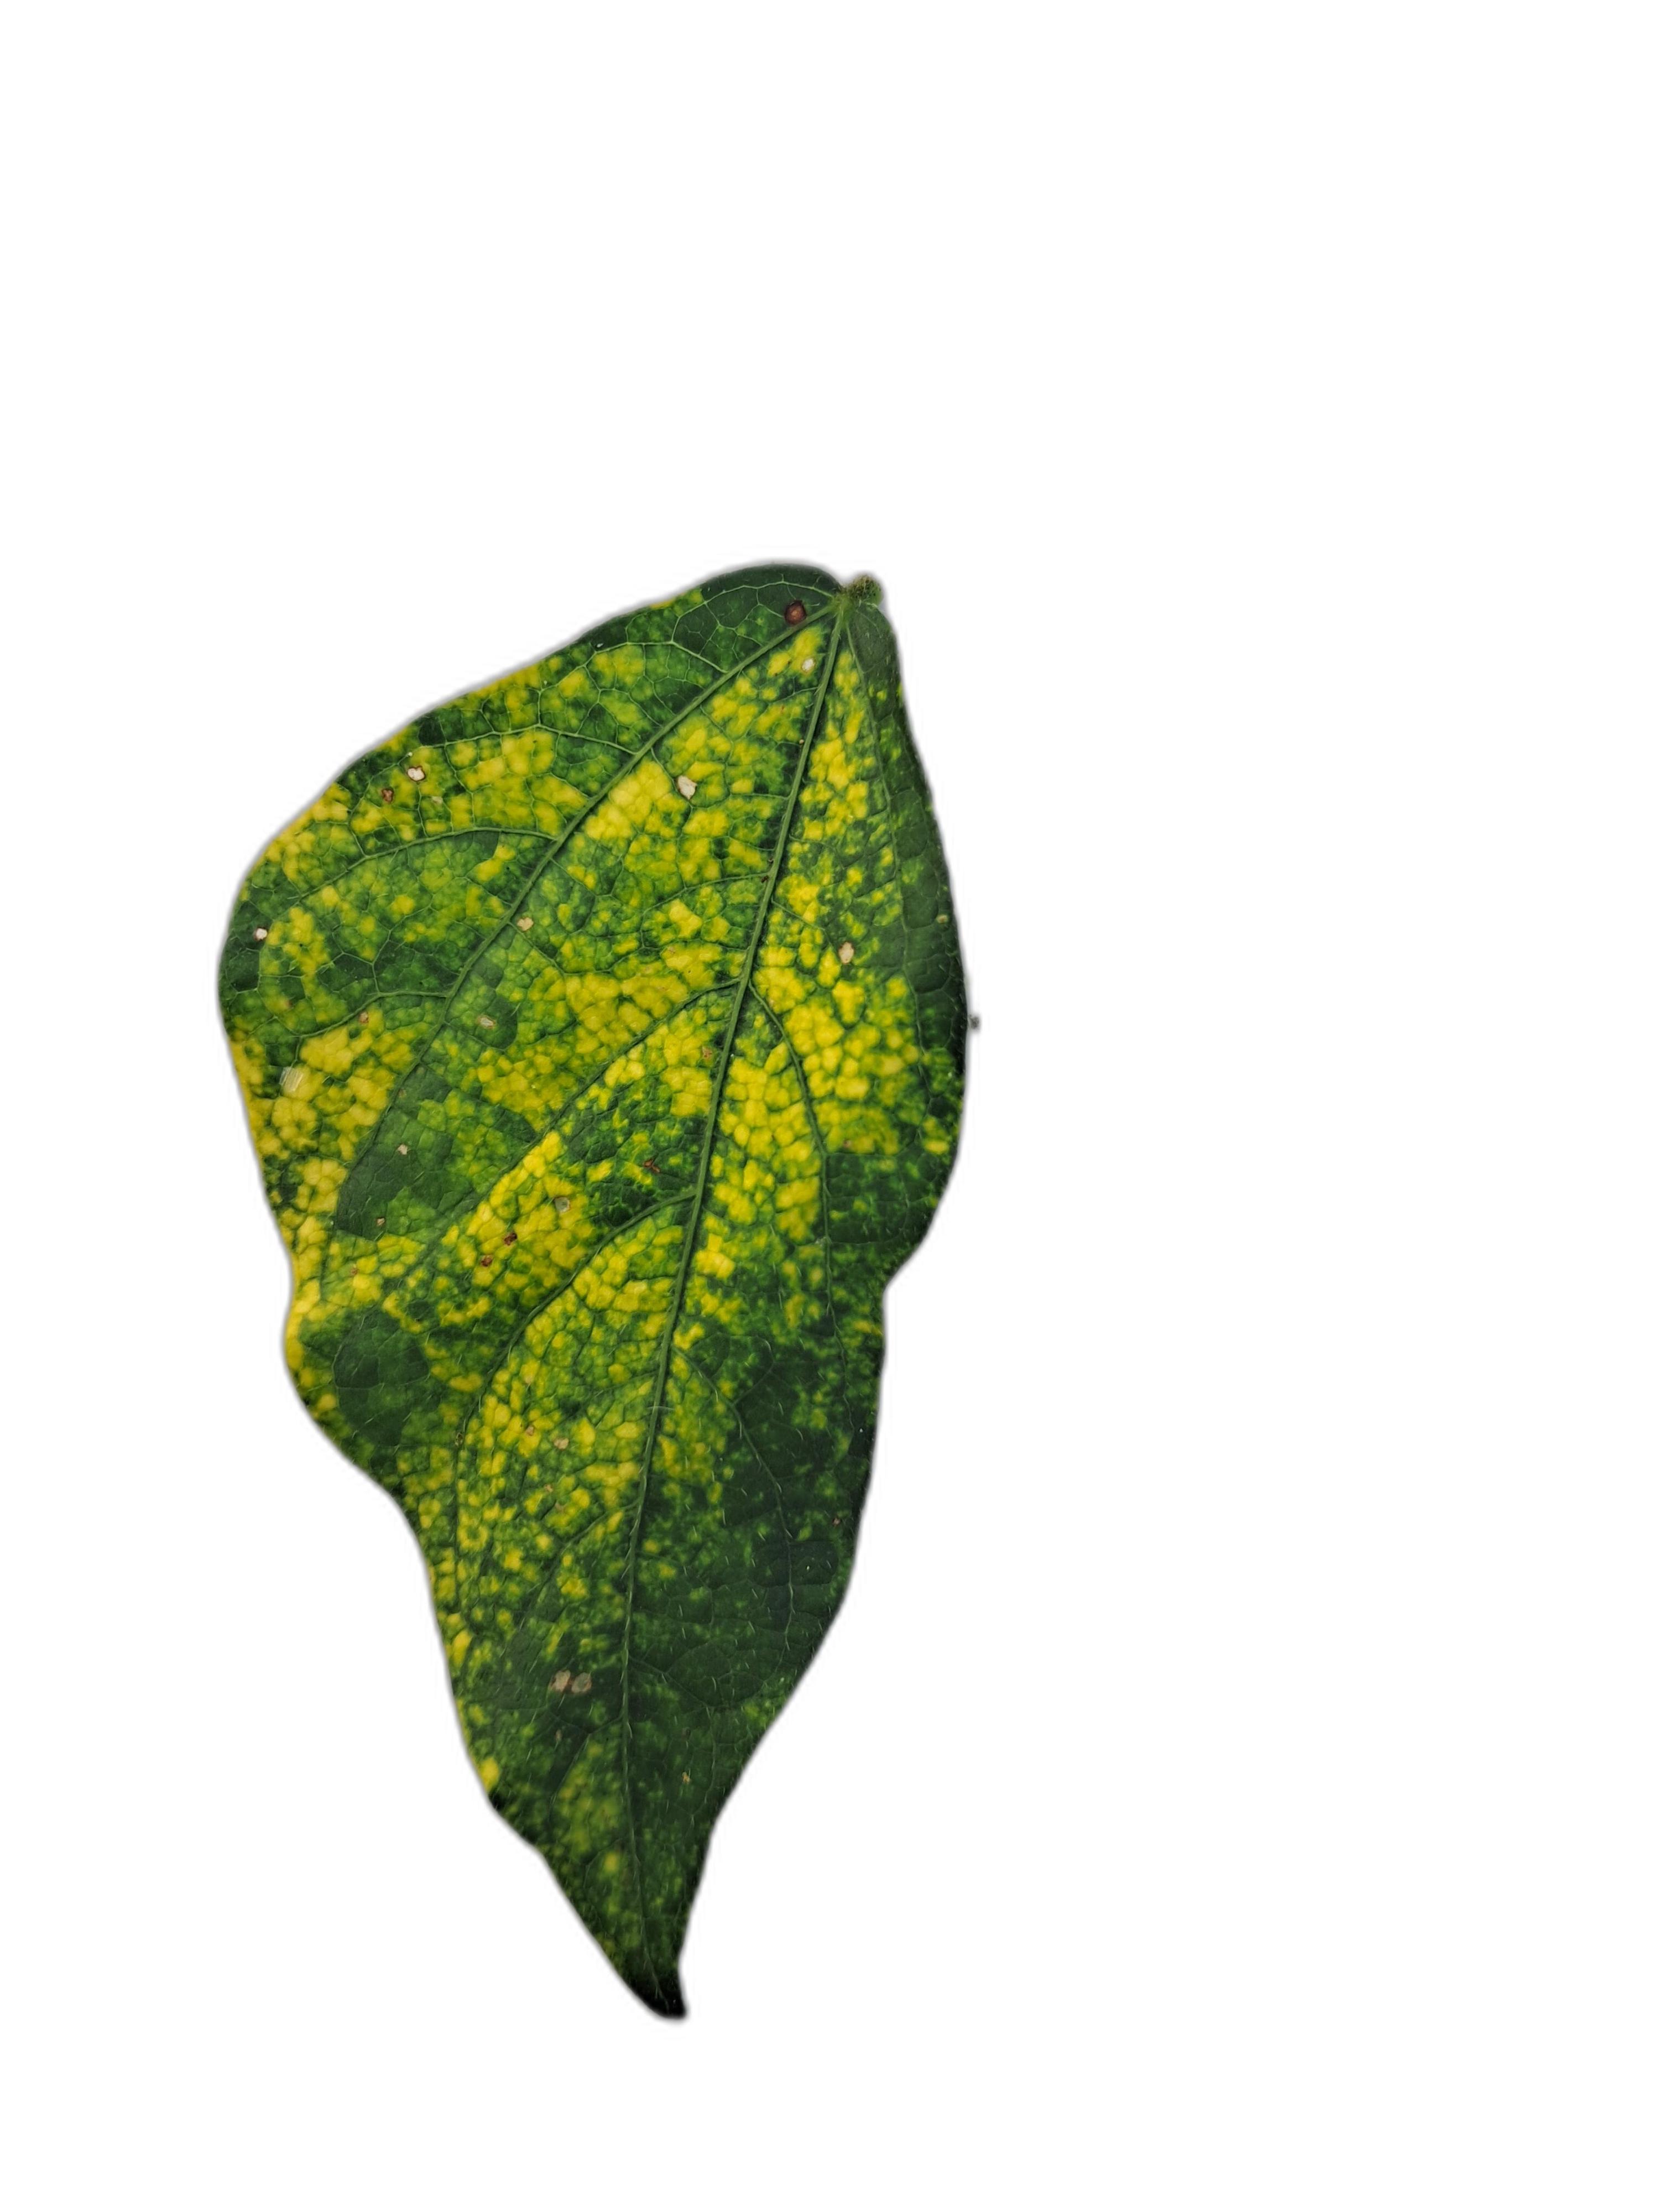
Label: Yellow Mosaic